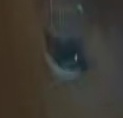
Face region: eyes (orbital_tightening_and_eye_area)
Pain indicator: not_present